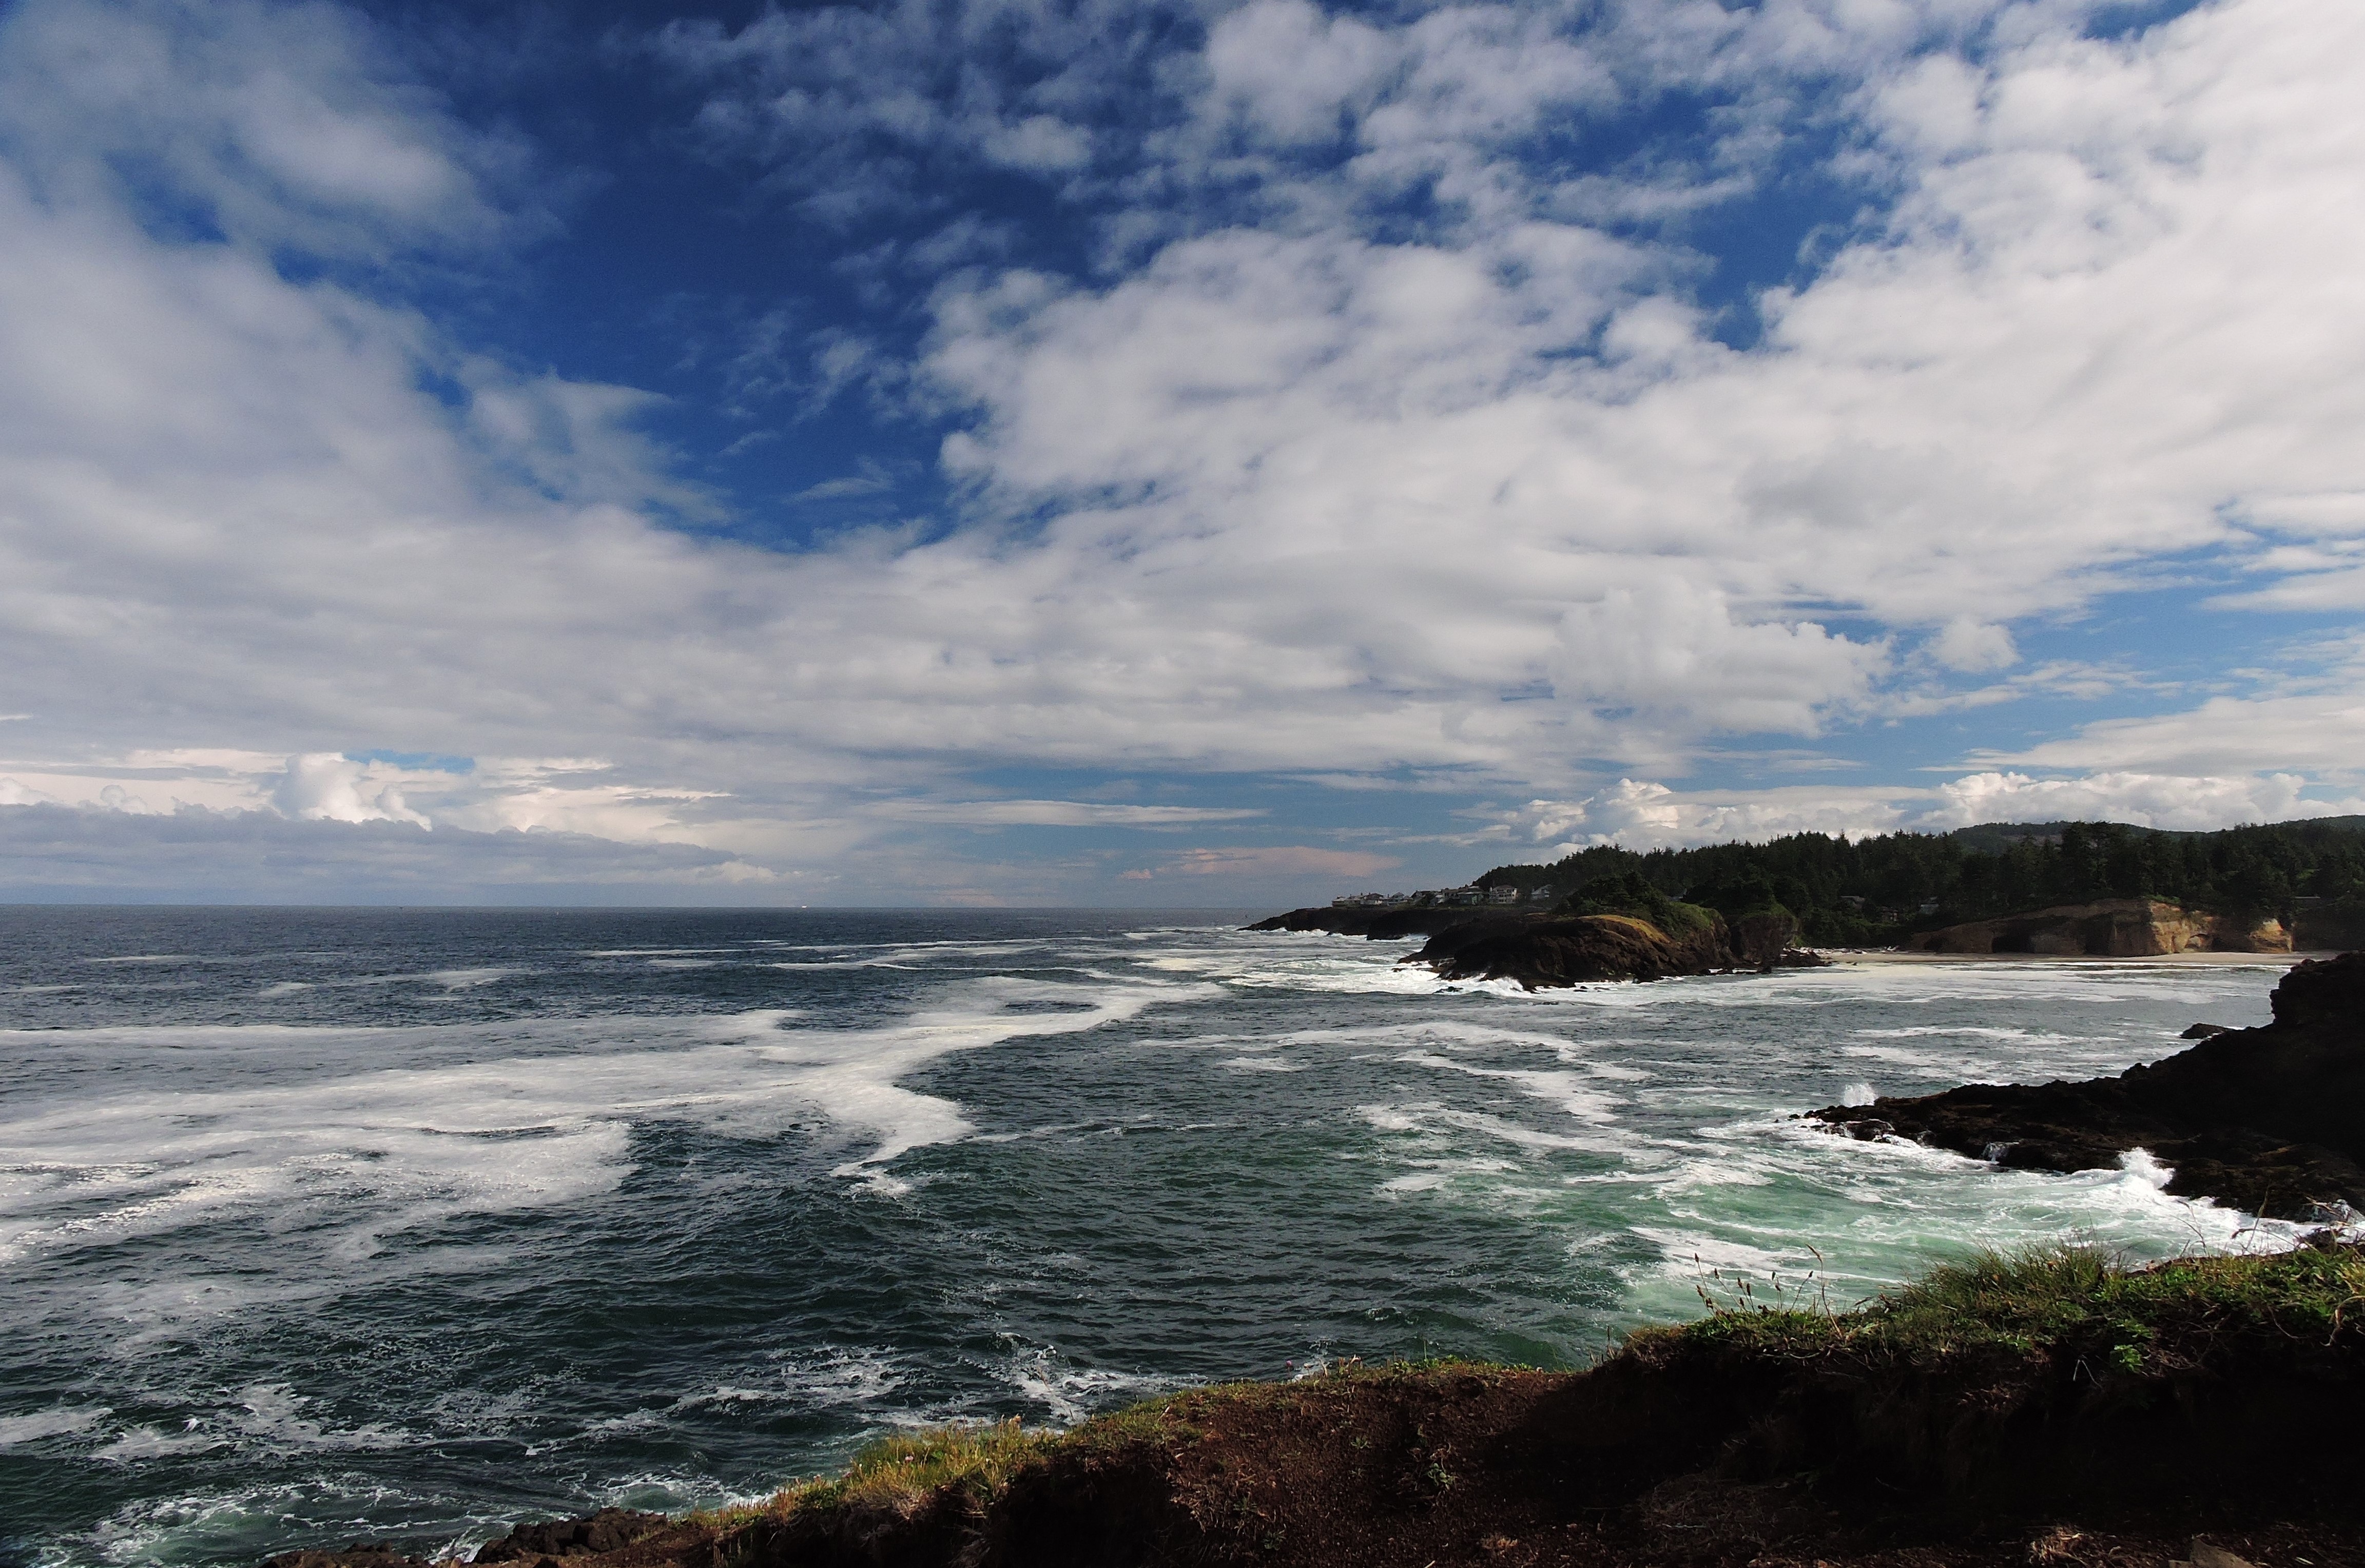
beach, landscape, sea, coast, water, rock, ocean, horizon, cloud, sky, shore, wave, coastline, cliff, cove, bay, rocky, terrain, body of water, waves, loch, cape, oregon, meteorological phenomenon, rocky creek viewpoint, wind wave